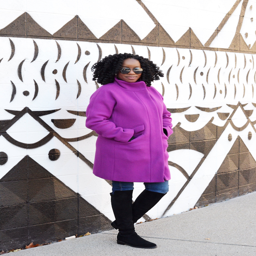
look of the week : pop of purple